Mannō, Kagawa

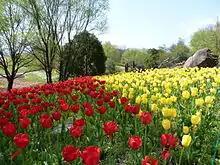
Tulip garden in Mannō

There are flower gardens for all four seasons, forest walks, large-scale events, rent a cycles and other fun activities. Boasts the largest camping car, sports and recreation area in Shikoku. In winter the “Winter Fantasy” illumination, one of the largest in Japan, is held. Some nights have a fireworks display. There is also an illumination on Valentine’s Day.